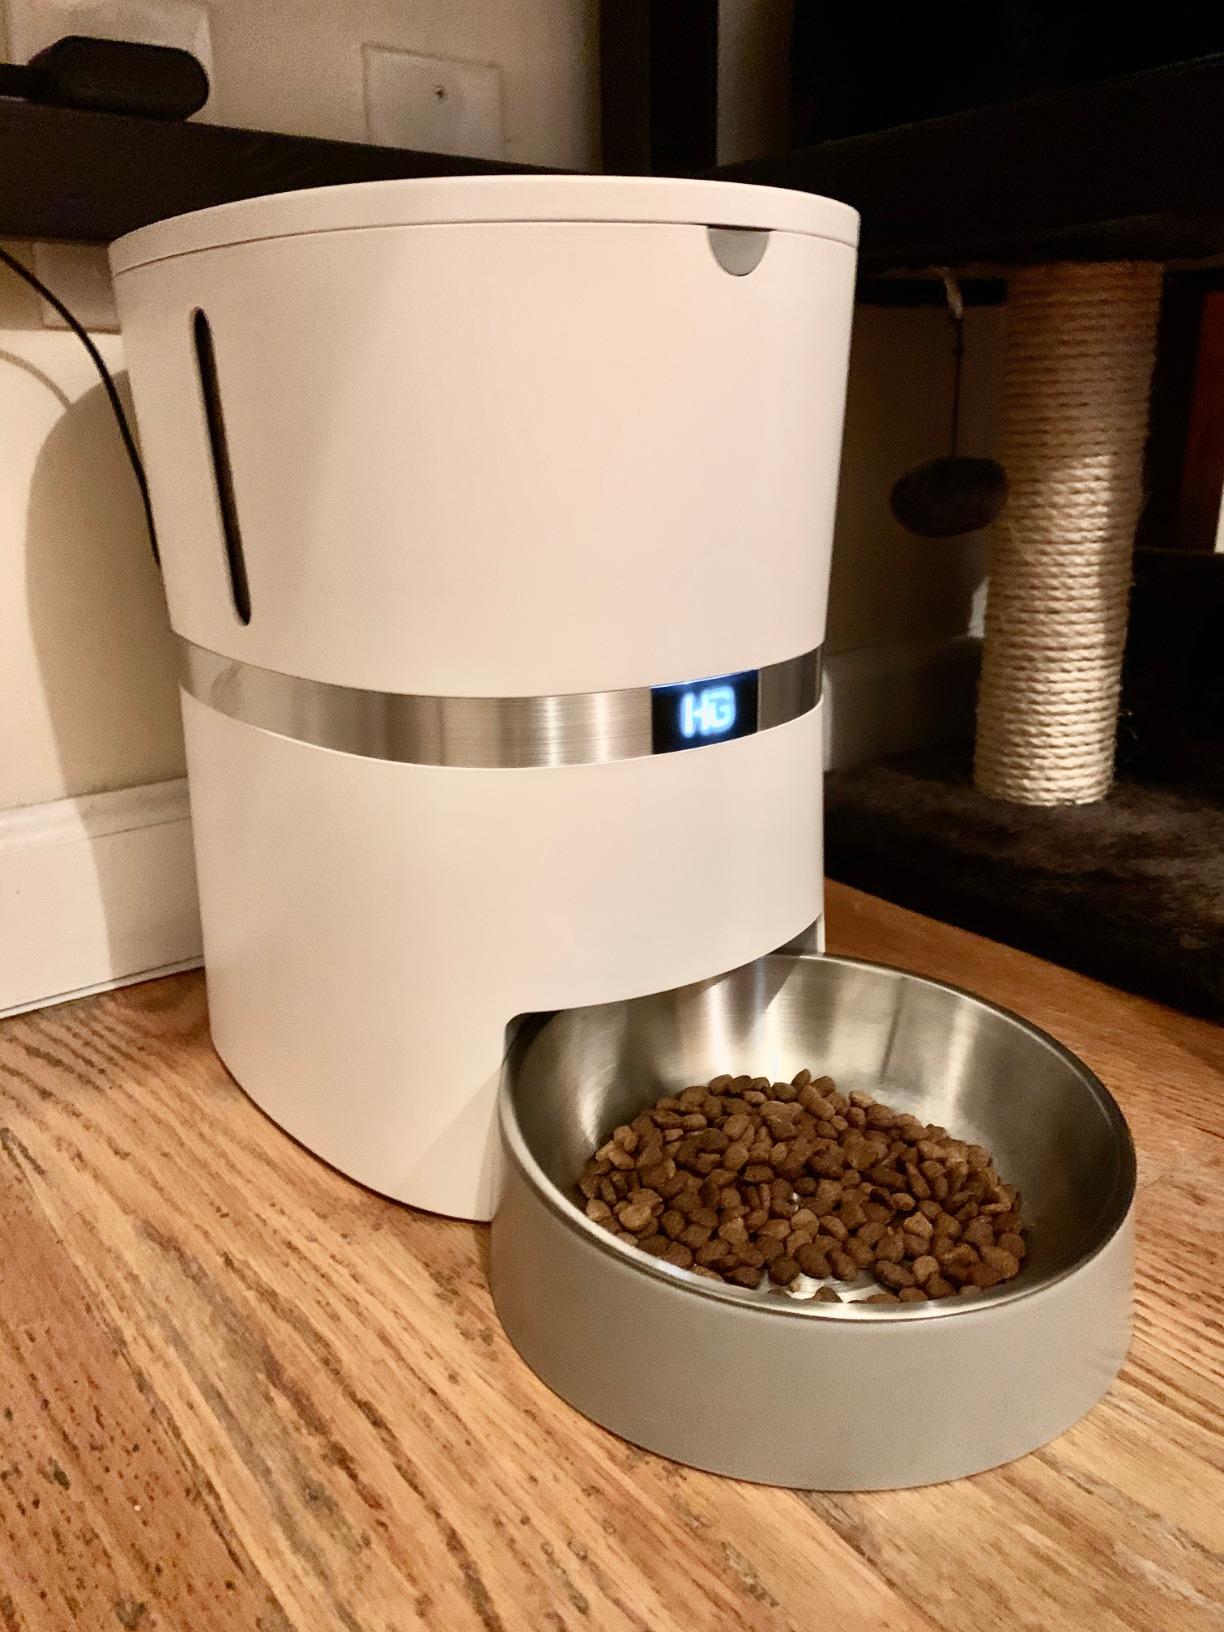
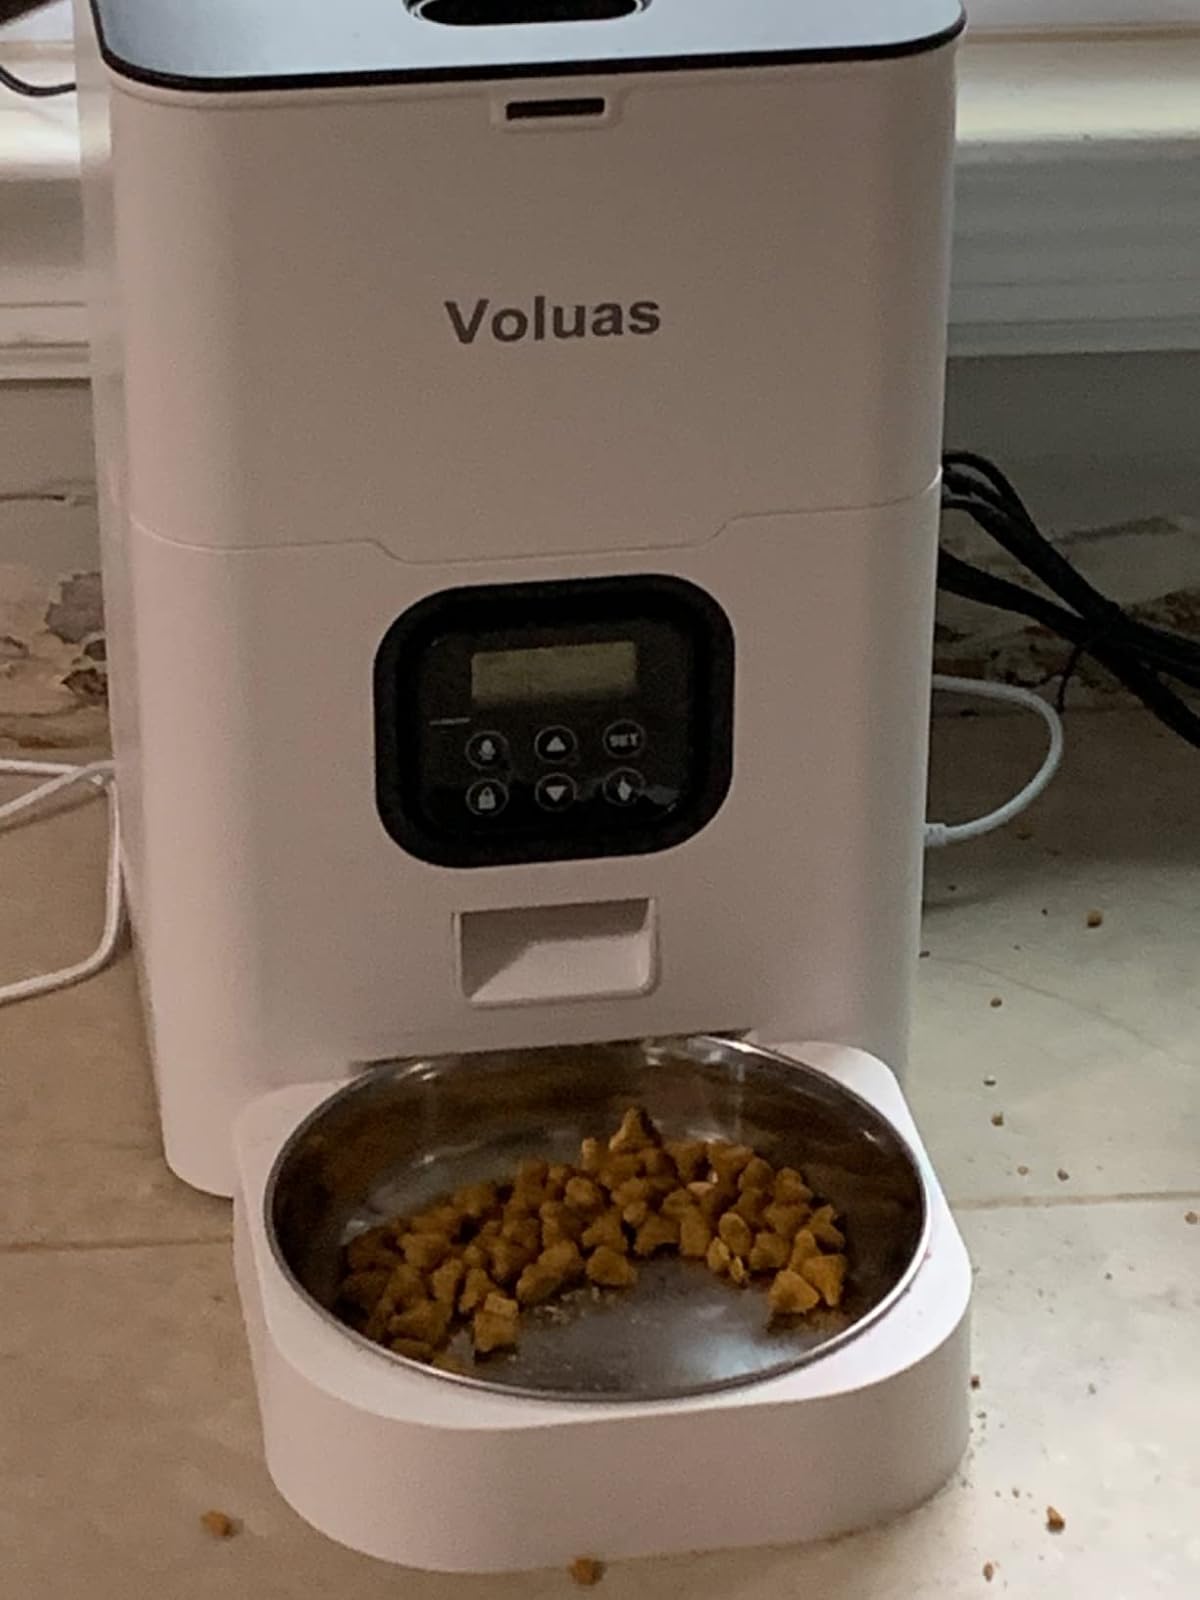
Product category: items_feeder
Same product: no